Memphis Redbirds

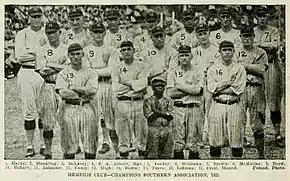
The 1921 Memphis Chicks, champions of the Southern Association

The first professional baseball team in Memphis was the Memphis Reds of the League Alliance in 1877. A different Reds team was created as a charter member of the original Southern League in 1885. The city's Southern League team was known as the Grays in 1886 and 1888, the Browns in 1887, simply Memphis in 1889, the Giants in 1892 and 1894, the Fever Germs in 1893, and the Lambs/Giants in 1895.